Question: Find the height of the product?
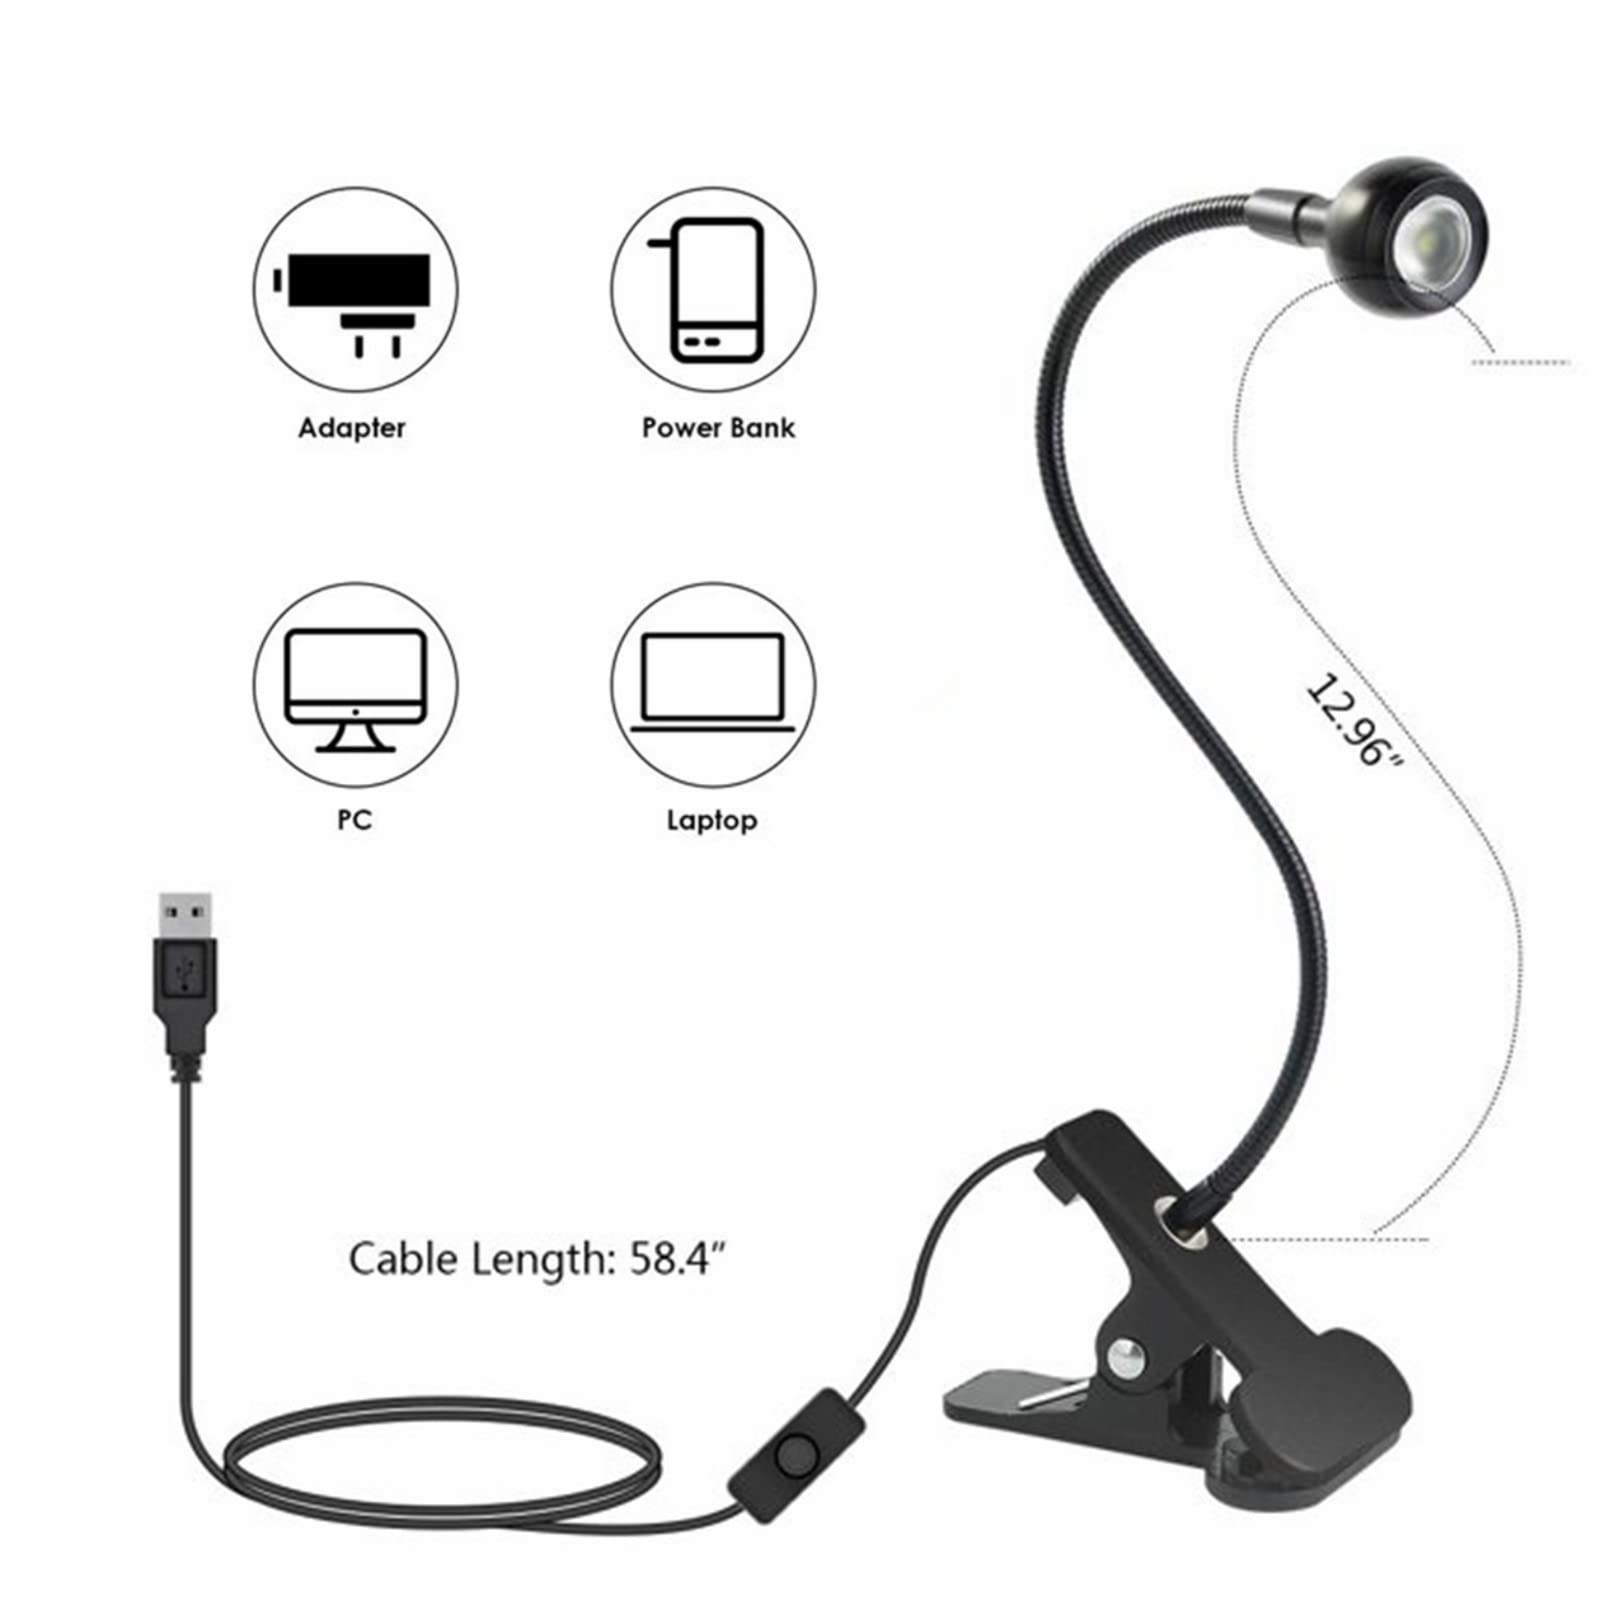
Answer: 12.96 inch